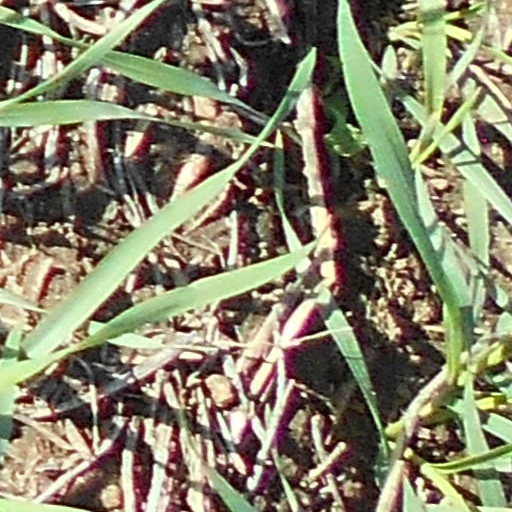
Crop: wheat